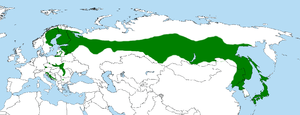
La Chouette de l'Oural est une espèce de rapaces de la famille des Strigidae. Cet oiseau de proie nocturne peut ressembler à la Chouette hulotte, et se rencontre à l'est de l'Europe, appréciant les forêts profondes. L'espèce n'est pas menacée.